Saint Vitus (band)

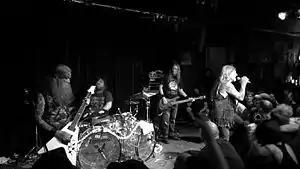
Saint Vitus performing in Memphis, 2012. From left to right: Dave Chandler, Henry Vasquez, Mark Adams, Scott Weinrich.

Saint Vitus is an American doom metal band formed in Los Angeles in 1978. They are considered to be one of the first doom metal bands, and have been labeled as one of the "big four" of that genre, along with Candlemass, Pentagram and Trouble. Having released nine studio albums to date, Saint Vitus never achieved a popular breakthrough, but have exerted great influence on the development of doom metal, sludge metal, and stoner rock.